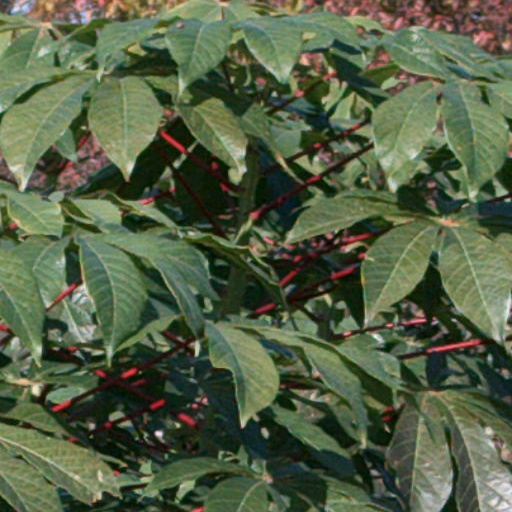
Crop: cassava